Joseph Gaither Pratt

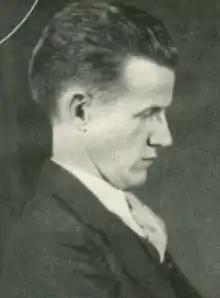
Pratt in 1934

Joseph Gaither Pratt (August 31, 1910 – November 3, 1979) was an American psychologist who specialized in the field of parapsychology. Among his research interests were extrasensory perception, psychokinesis, mediumship and poltergeists.